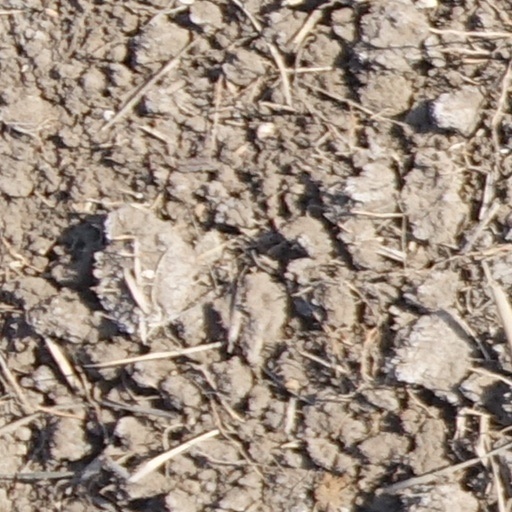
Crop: wheat